Hegen

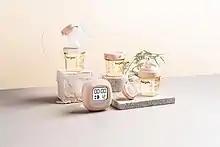
Hegen PCTO Express-Store-Feed System

Hegen produces pumping, storage and feeding products for breastfeeding mothers and babies, primarily the PCTO Express-Store-Feed system, as well as the PCTO electric breast pump.